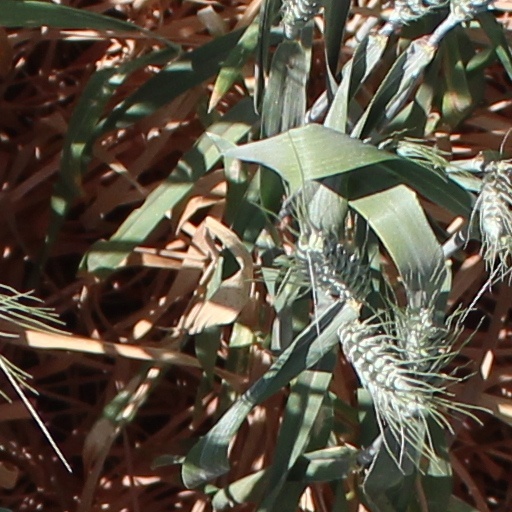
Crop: wheat